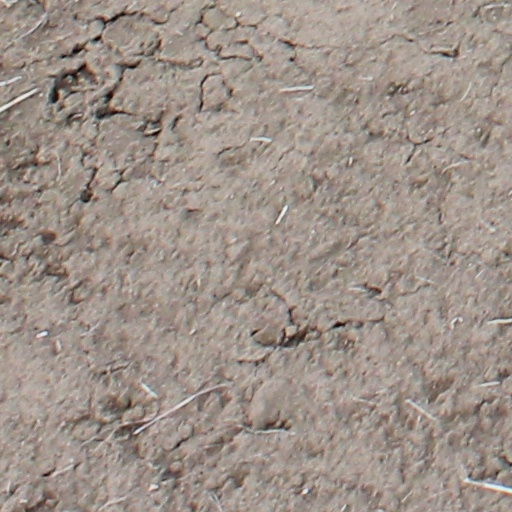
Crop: wheat